Pig slaughter

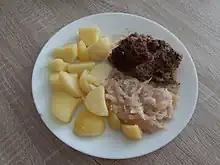
Prejt - boiled, ground and baked meat trimmings

The traditional pig slaughter in Croatia as well as the neighboring Bosnia and Herzegovina, Slovenia and Serbia is a widespread practice that involves pig slaughtering, processing, and butchery of pig meat, and is observed by rural families, usually in late autumn. The tradition is variously called"koline", "kolinje", "prašćina", "svinjokolj", "svinjokolja" or "svinjokolje" or "posjek". The names literally mean "pig-slaughtering" ("svinja"=pig, n., "klanje"=slaughter, n.). It is a custom specific to the parts of the countries in the Pannonian plain.